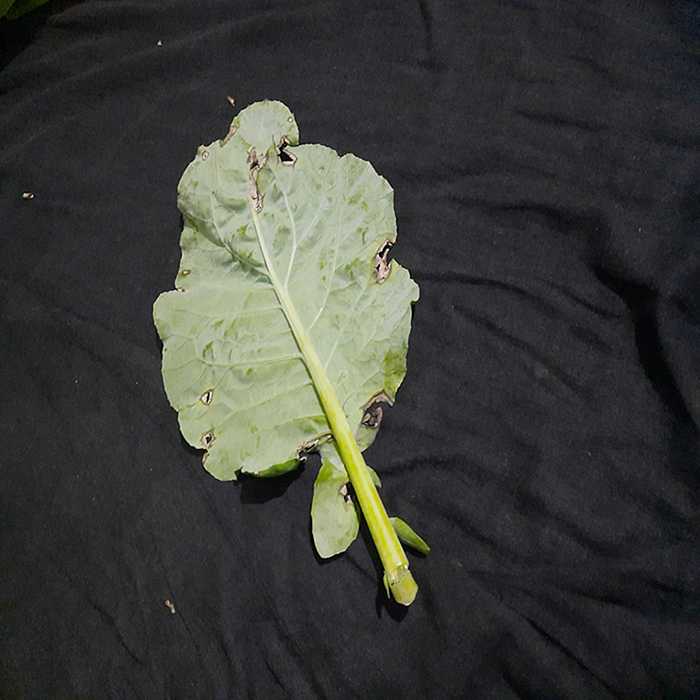
Plant: Cauliflower
Label: Downy mildew